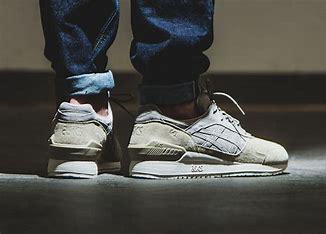
Brand: Asics
Model: Gel Respector